Raid on Taipei

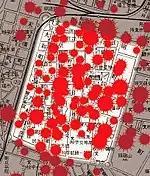

As early as 1943, Fourteenth Air Force of the United States Army Air Forces and units of the combined air force of U.S., Nationalist China had launched several air raids against military and industrial targets in Japanese Taiwan. Before this, Soviet volunteer units and combined Chinese and Indian air force had attacked military bases around Taihoku, most of which were targeted on smaller objectives and were of smaller scales. After American ground forces captured Subic Bay in the Philippines, the Allied air forces began larger and more systematic air raids against targets on the island of Taiwan. After 12 October 1944, Allied air forces began scheduled air raids on factories located in Heitō, Kobi, and Port of Takao, and fighter production facility in the outskirt of Takao. Also, Taihoku, the capital and political and financial center of Taiwan, had been under constant aerial assaults by the Allies since that time.